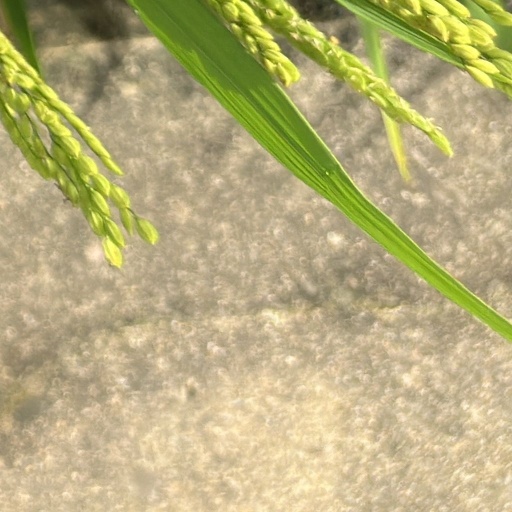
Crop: rice